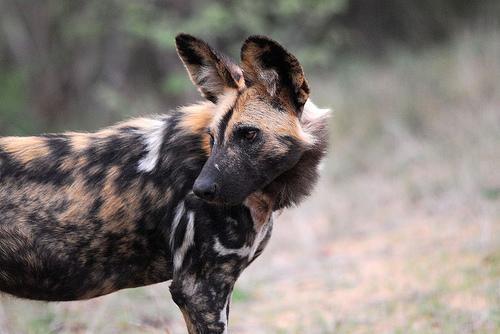
African_hunting_dog